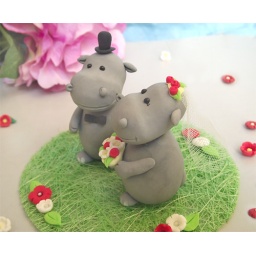
Hippos wedding cake topper - Personalized in white and red